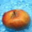
Label: apple